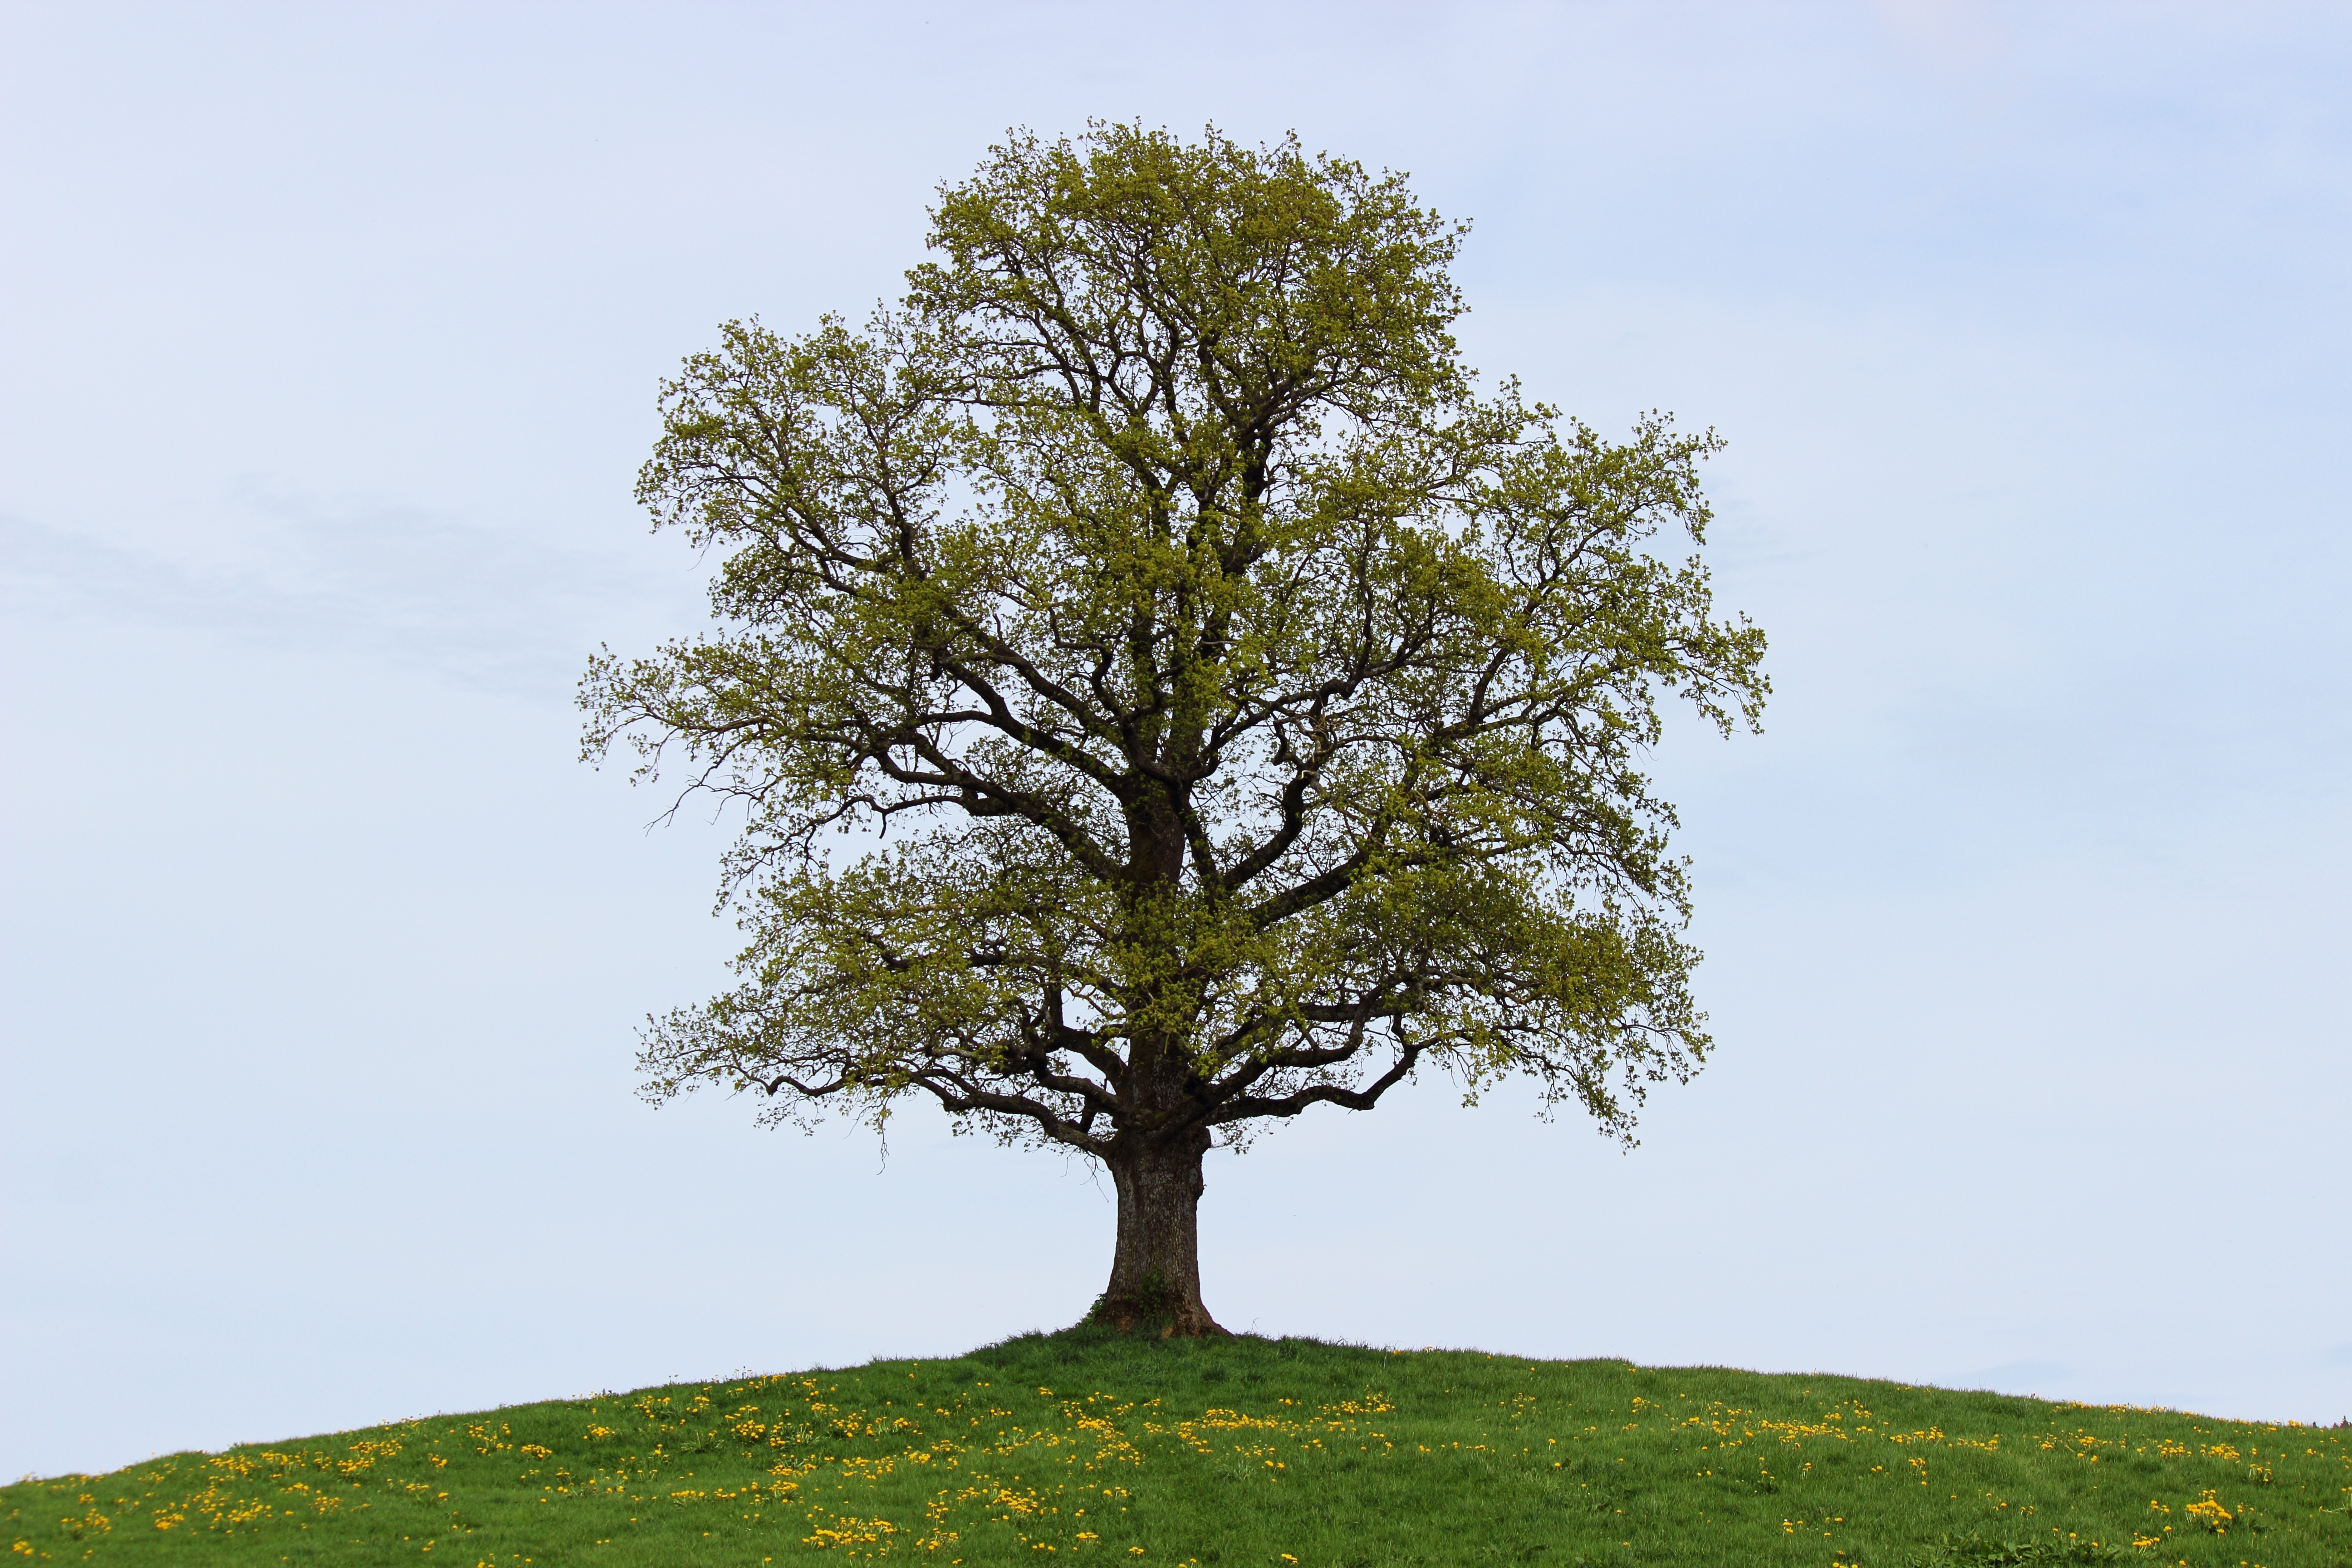
tree, nature, branch, plant, sky, meadow, leaf, hill, spring, green, savanna, grassland, seasons, deciduous, oak, time of year, ecosystem, flowering plant, four seasons, woody plant, land plant